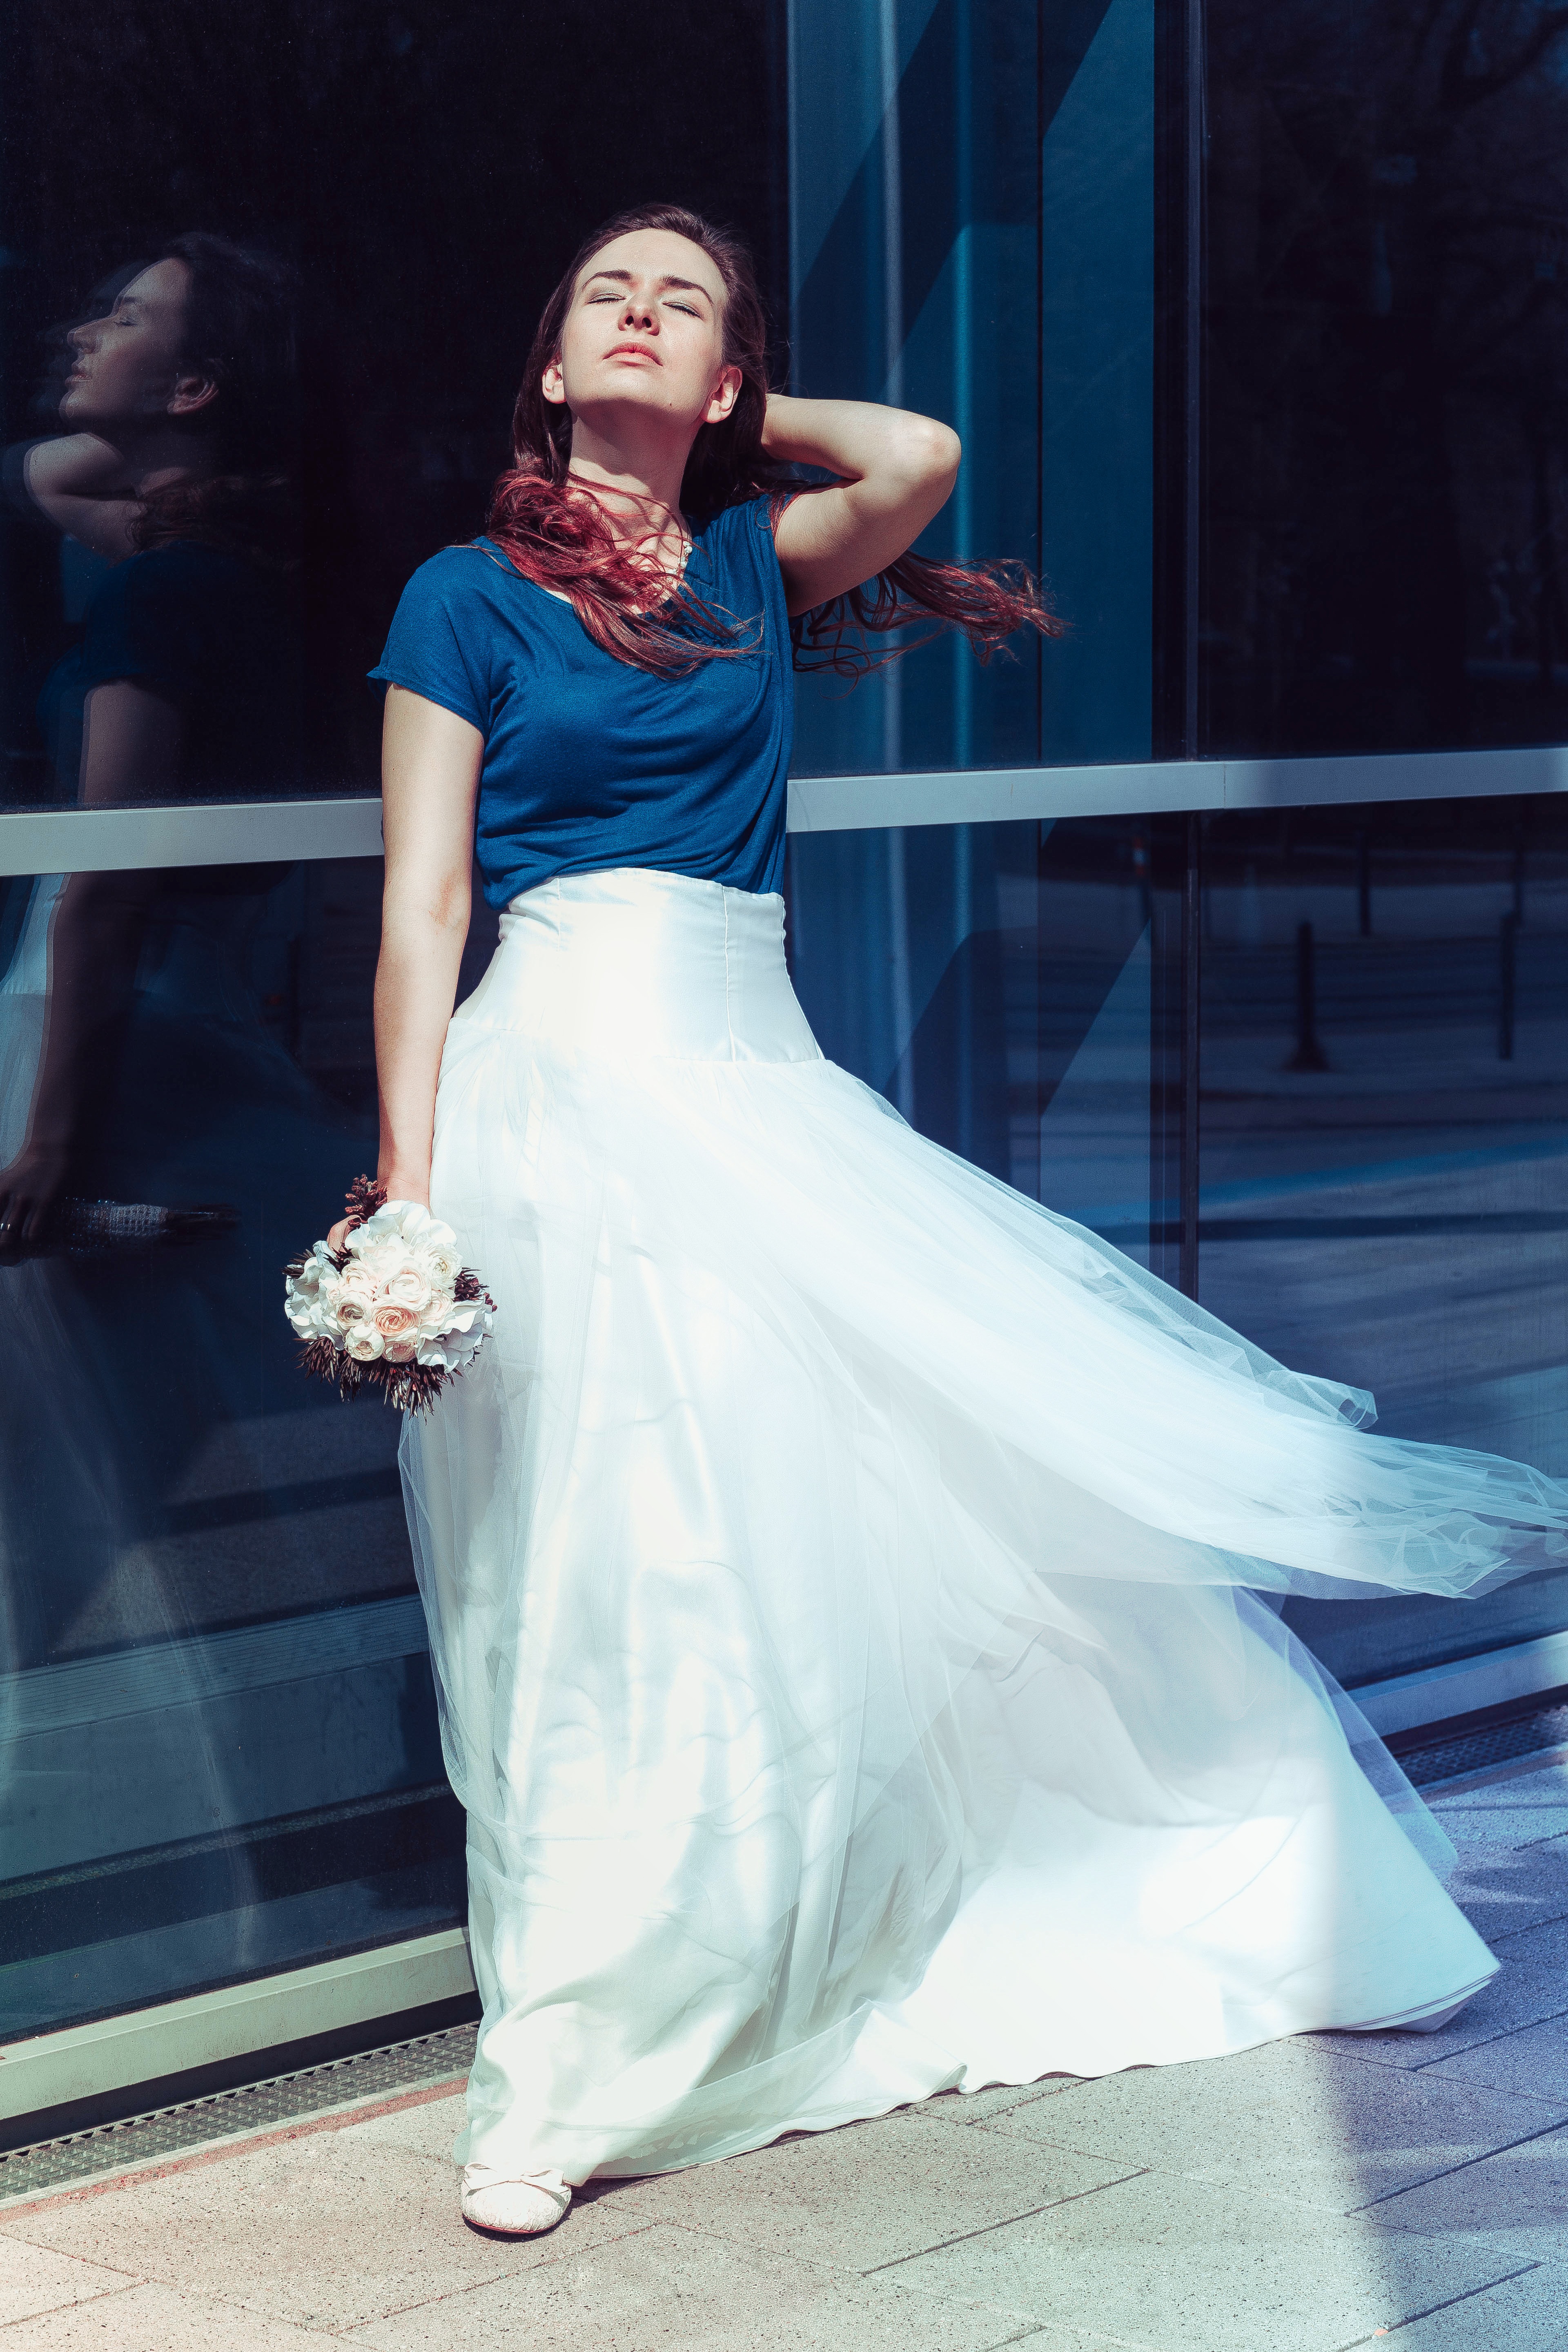
person, girl, woman, hair, camera, antique, retro, portrait, model, spring, religion, human, fashion, blue, clothing, thoughtful, close, wedding, wedding dress, bride, face, art, dress, women, head, photograph, pose, beautiful, pretty, event, none, fair, loop, young woman, prom, gown, headscarf, personal, humility, digital painting, haute couture, formal wear, monasteries, guess attic, kirhe, bridal clothing